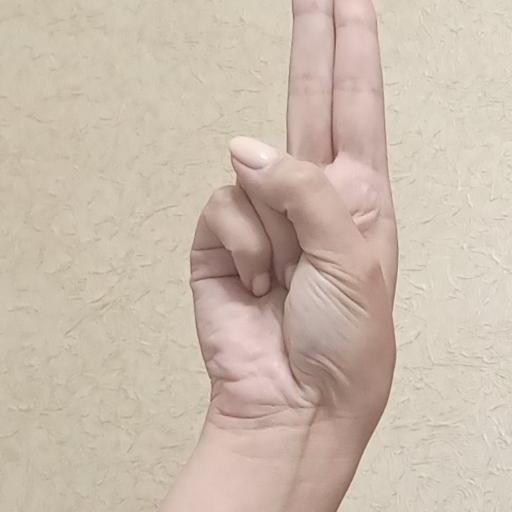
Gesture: two_up